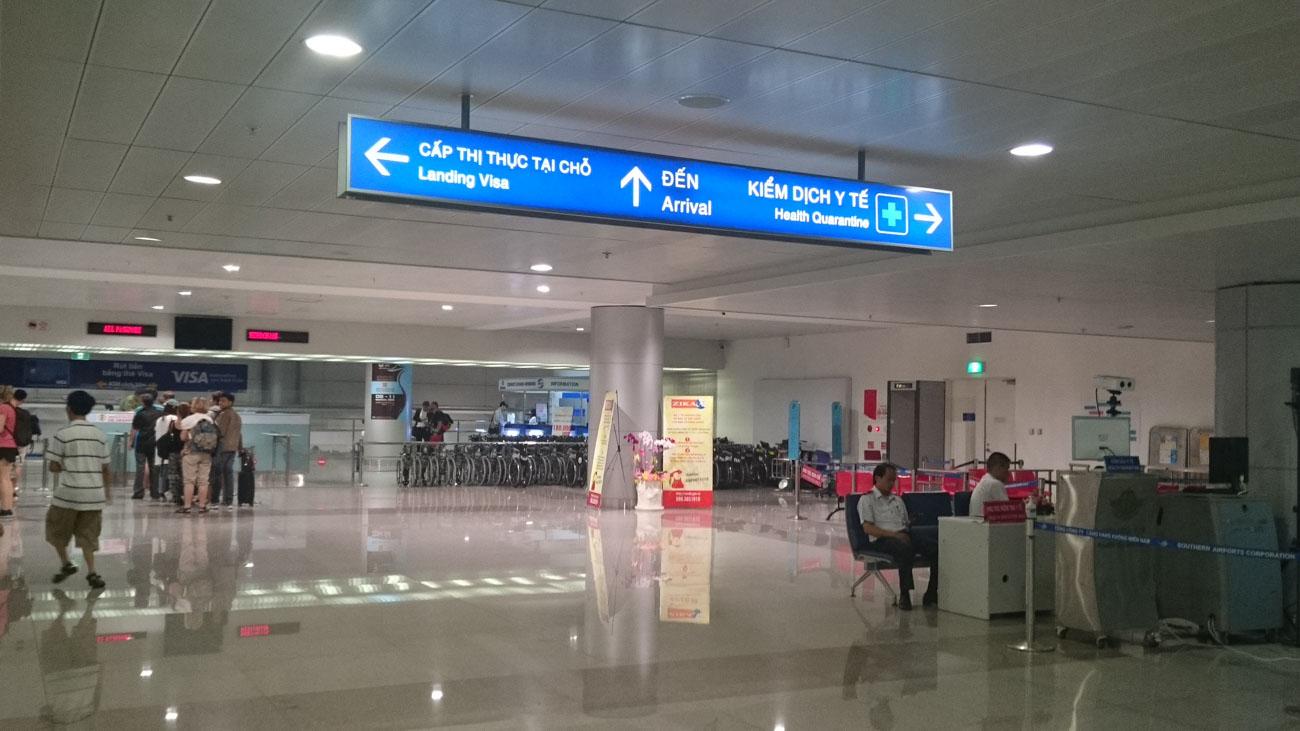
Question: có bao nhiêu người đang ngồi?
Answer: có hai người